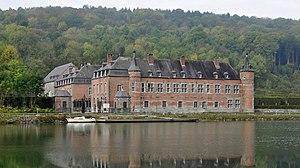
Hastière (province de Namur, Belgique)
Le château de Freÿr et ses jardins, sis le long de la Meuse, entre Waulsort et Dinant, forment avec les rochers de Freÿr sur l'autre rive un des plus beaux sites naturels de Belgique. Ils sont classés au Patrimoine majeur de Wallonie.
La maison de Beaufort-Spontin est une famille de la noblesse belge et autrichienne, originaire de Huy, à la limite du Comté de Namur et de la Principauté de Liège, en Belgique. Elle tint des fonctions importantes dans les Pays-Bas autrichiens et le Saint-Empire romain germanique.